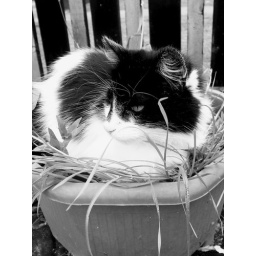
tootsie in a flower pot